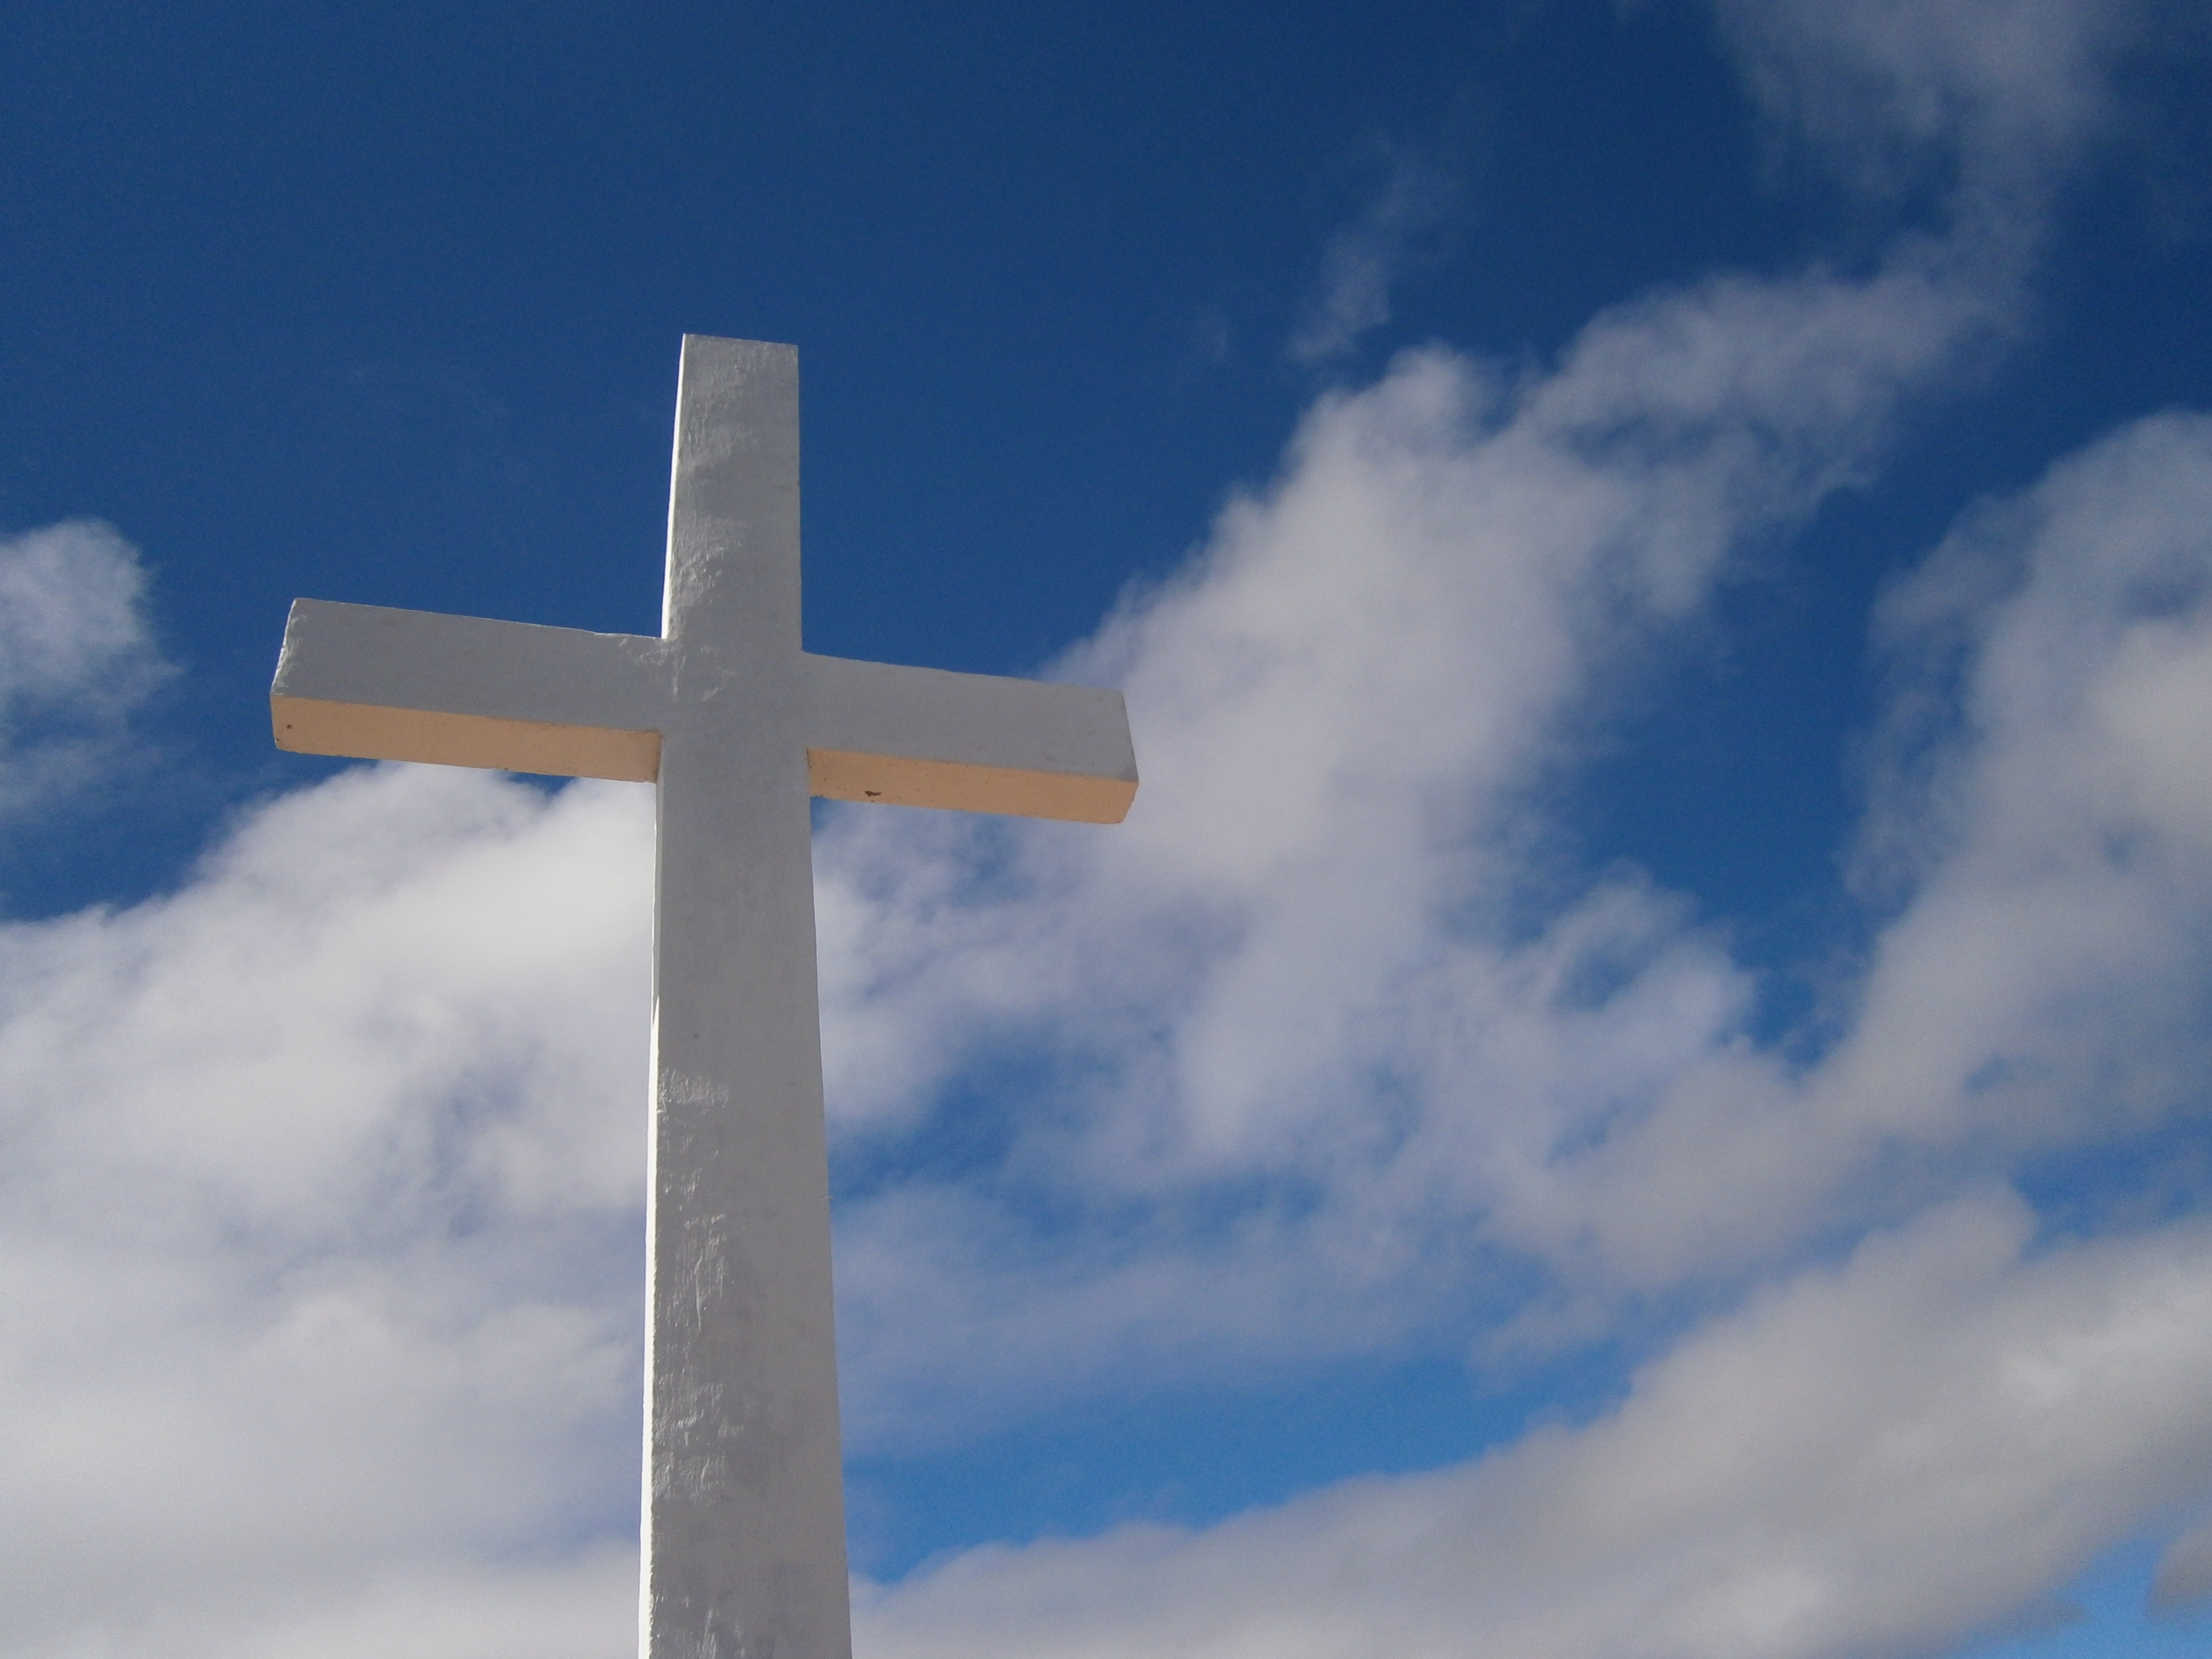
cloud, sky, wind, symbol, blue, cross